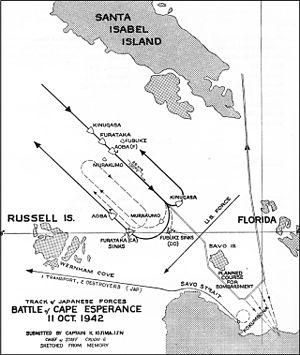
La bataille du cap Espérance, également appelée seconde bataille de l'île de Savo dans les sources japonaises, qui eut lieu les 11 et 12 octobre 1942 fut le troisième engagement naval entre la Marine impériale japonaise et la marine américaine durant la bataille de Guadalcanal dans le théâtre Pacifique de la Seconde Guerre mondiale.